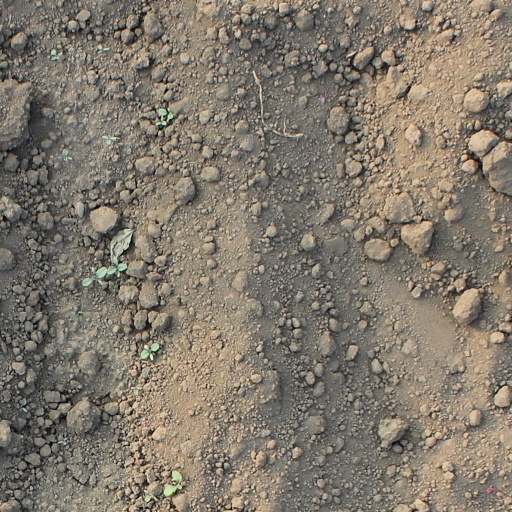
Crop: soybean